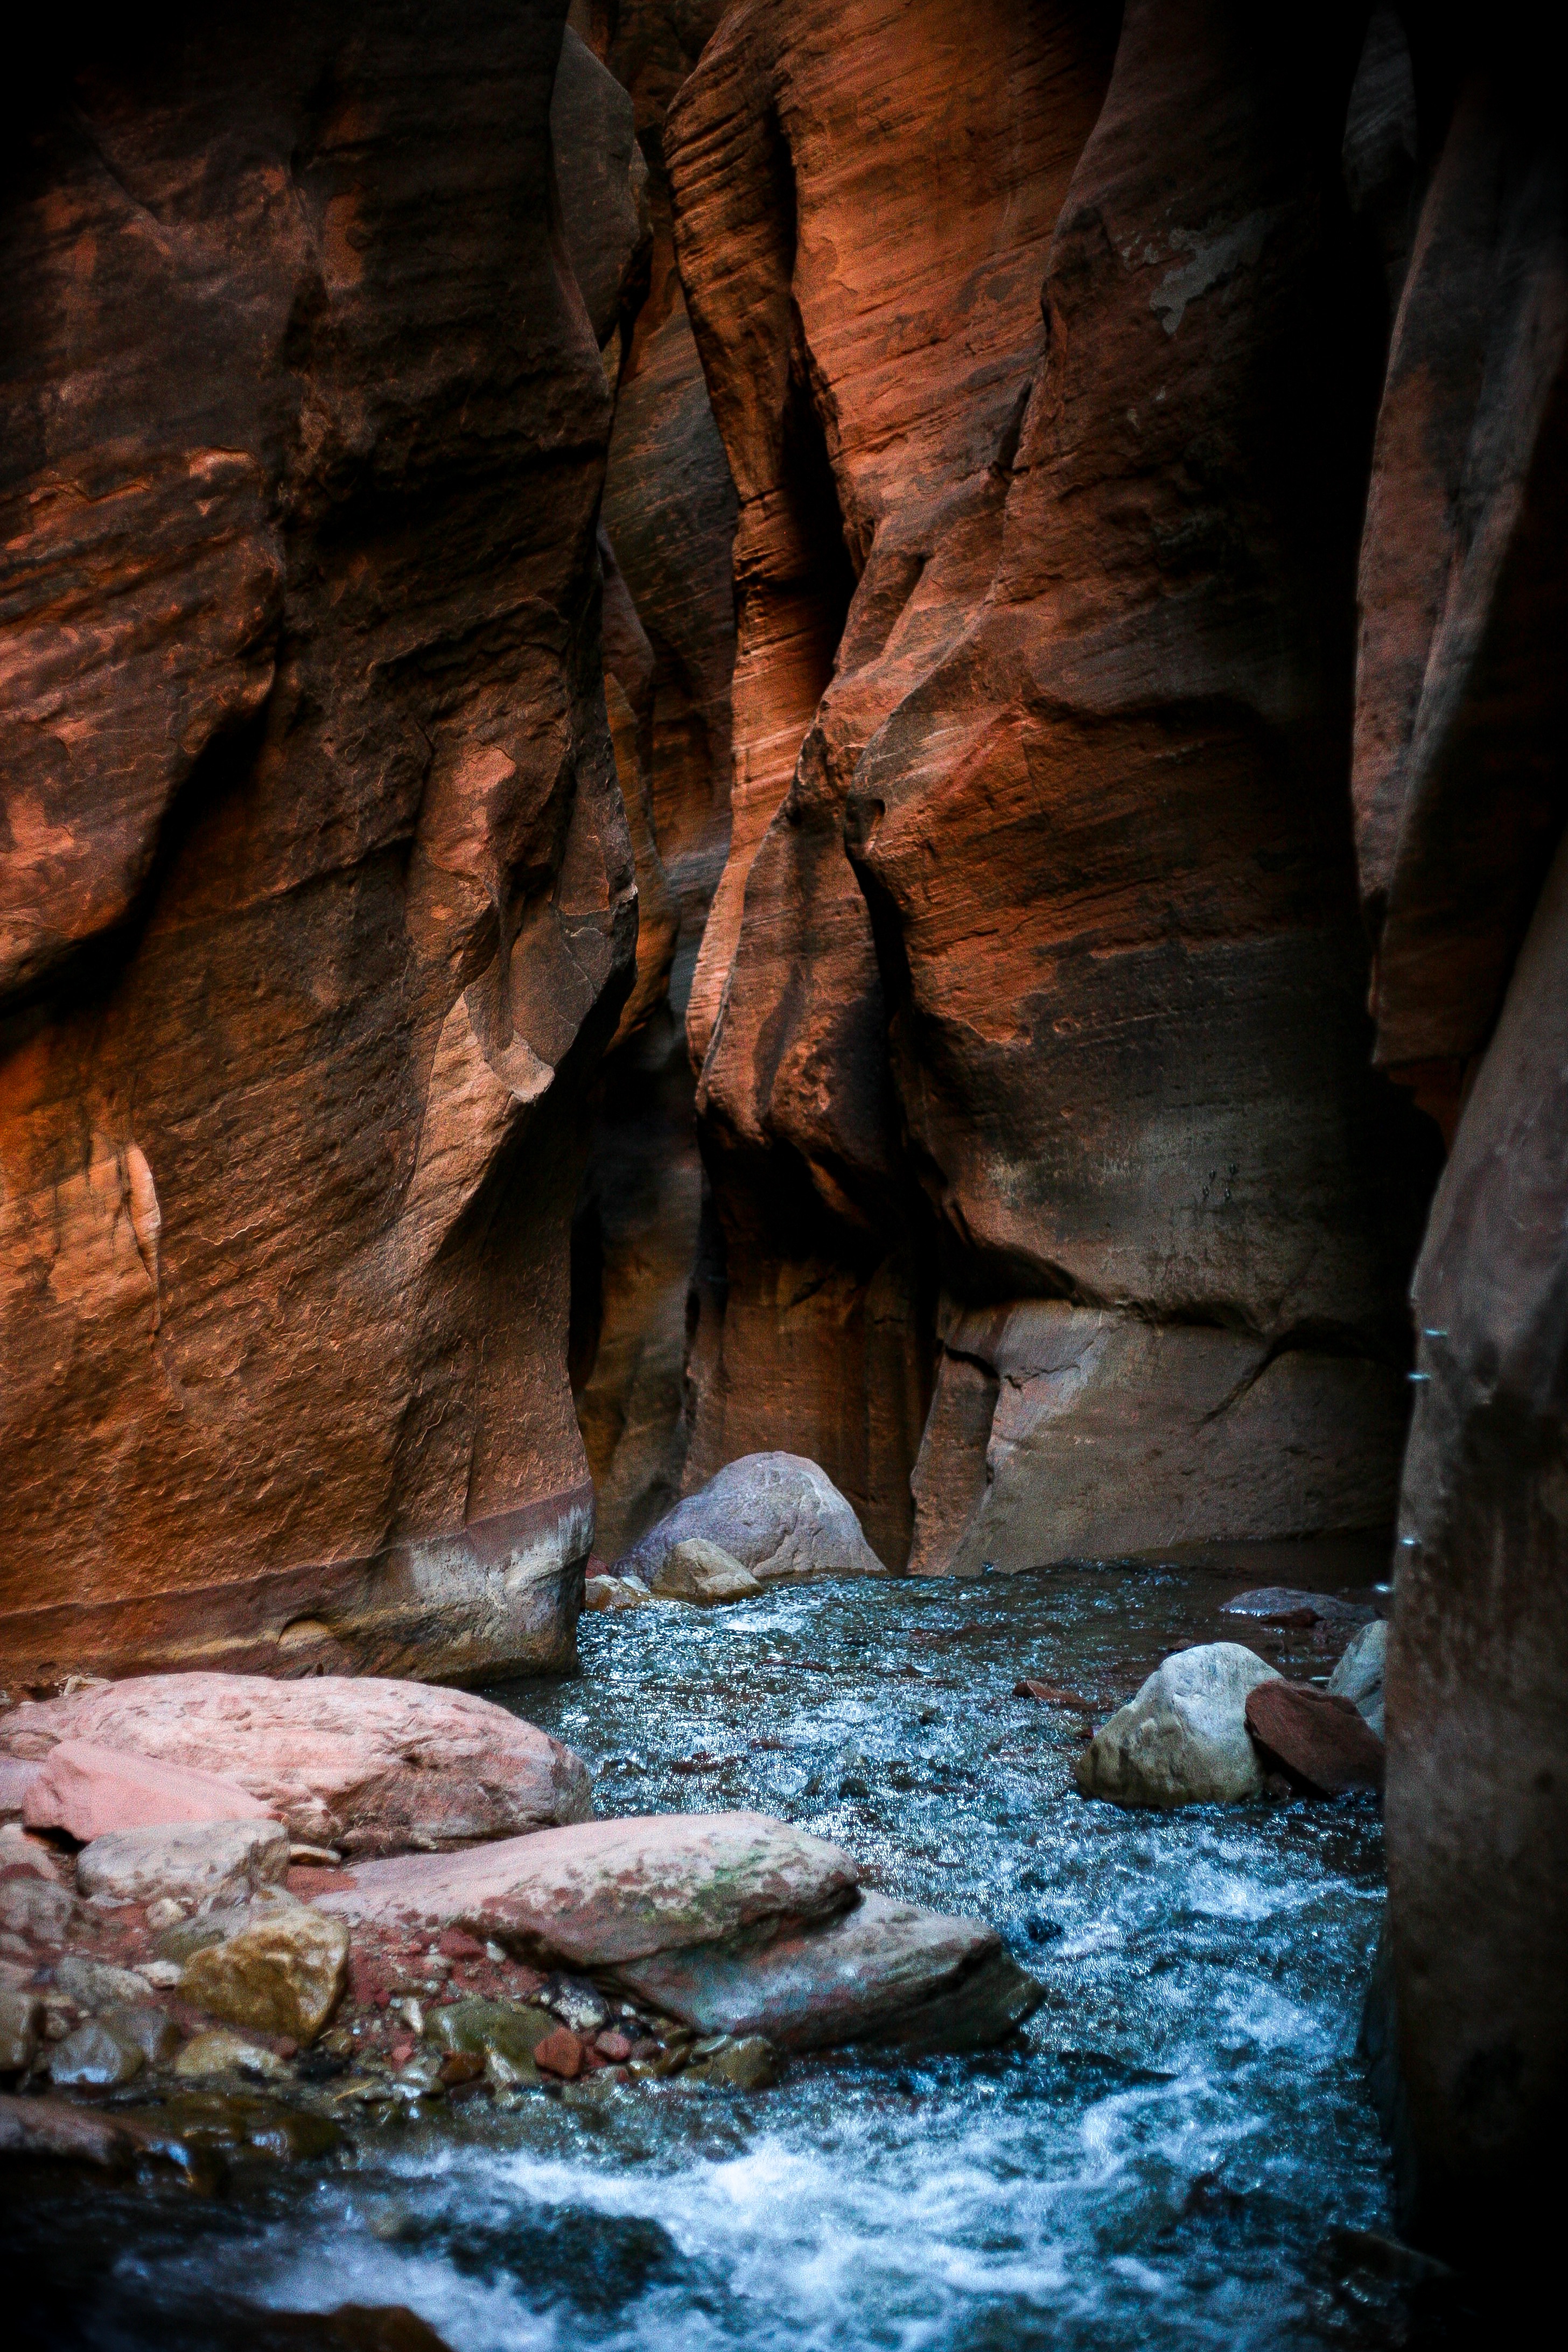
rock, formation, cave, canyon, wadi, landform, sea cave, geographical feature